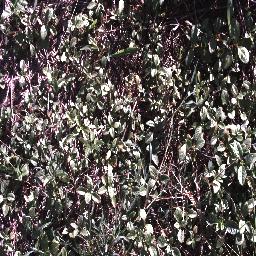
Label: negative